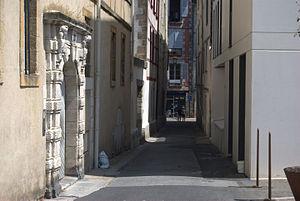
La rue Sabaterie depuis la rue Montaut vers la rue d'Espagne.
La rue Sabaterie est une voie bayonnaise, située dans le quartier du Grand Bayonne.